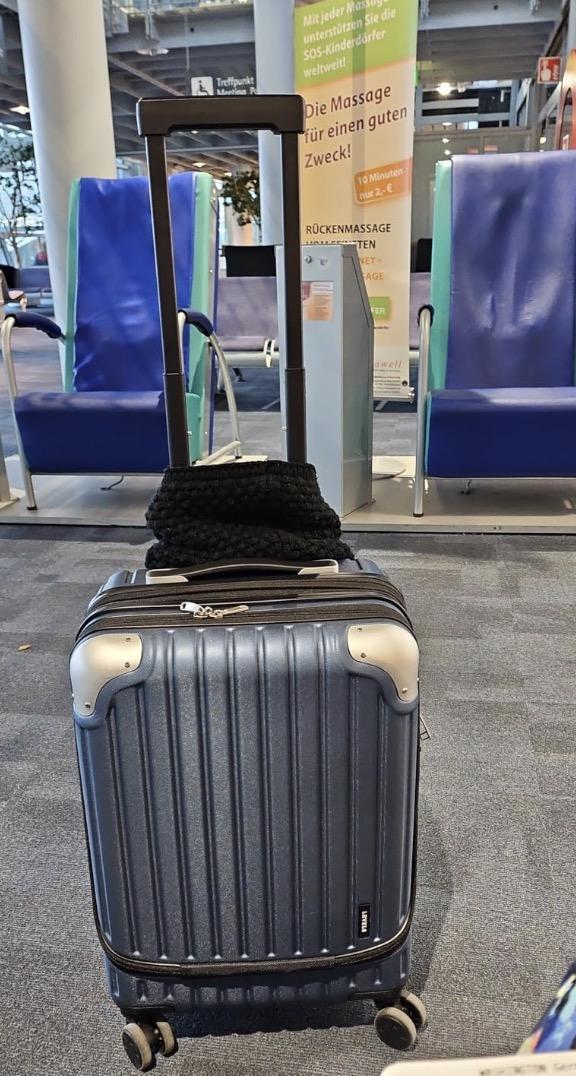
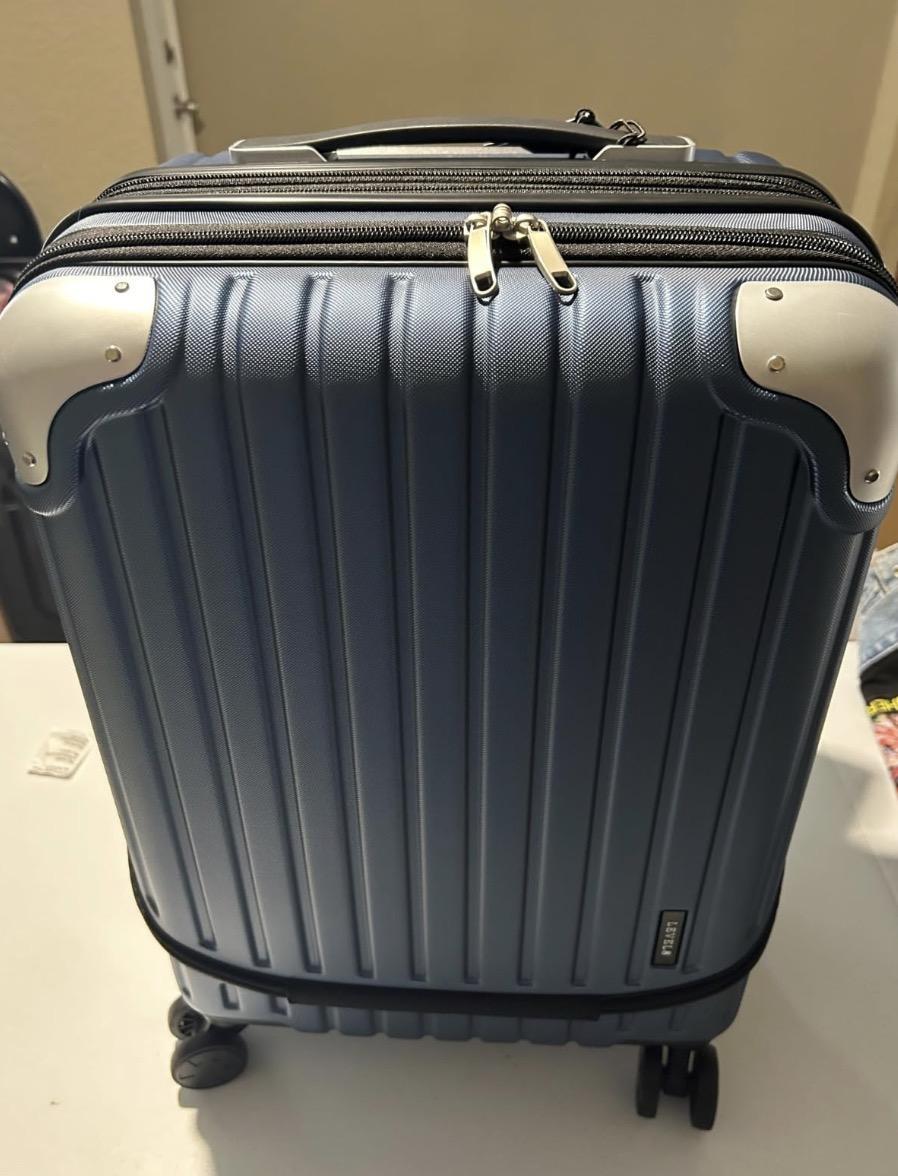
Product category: items_tea
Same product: yes